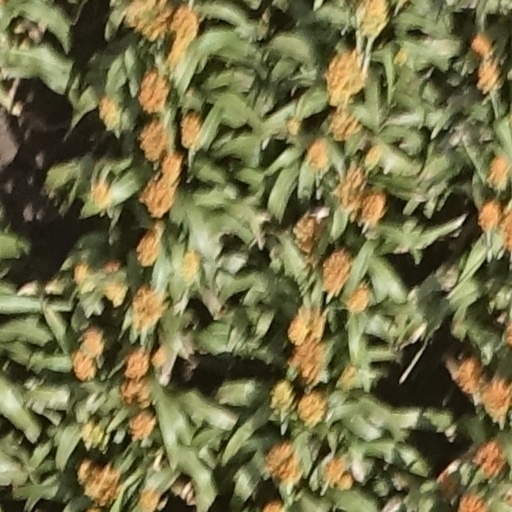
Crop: sorghum